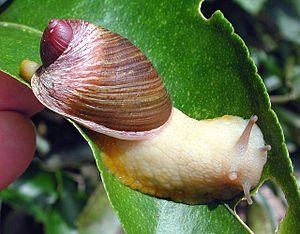
L'Ambrette capuchon, Amphibulima patula, est une espèce de mollusque pulmoné terrestre de la famille des Amphibulimidae présente sur quelques îles des Petites Antilles.